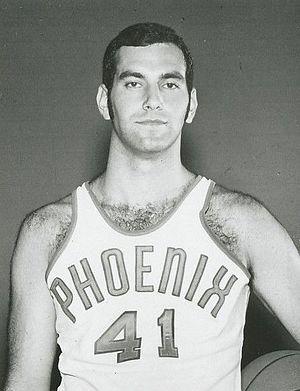
Neal Eugene Walk est un joueur professionnel américain de basket-ball ayant notamment évolué en NBA au poste de pivot.